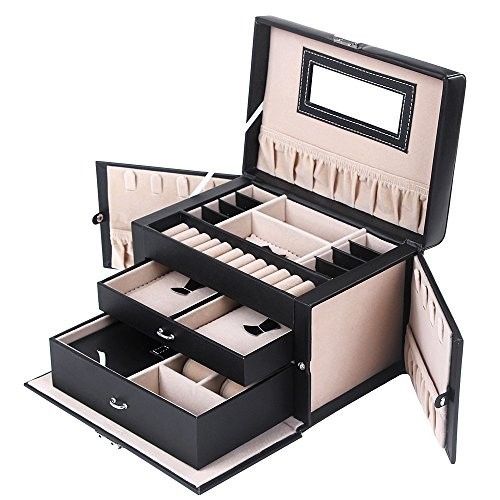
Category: cabinet